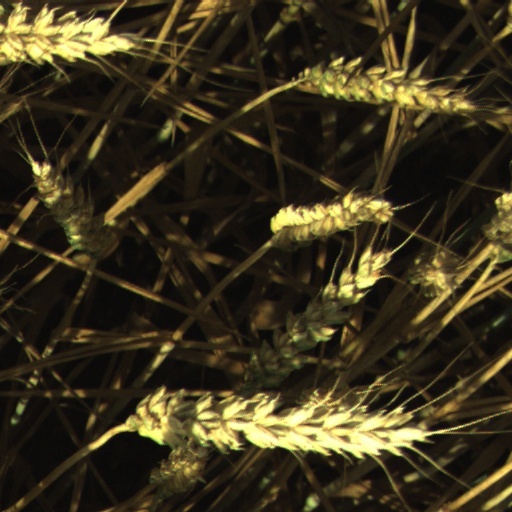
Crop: wheat